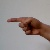
The image shows a hand gesture representing the letter 'G' in Indian Sign Language.